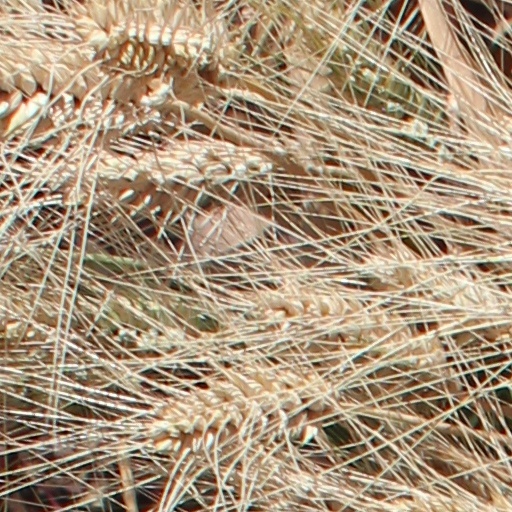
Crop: wheat